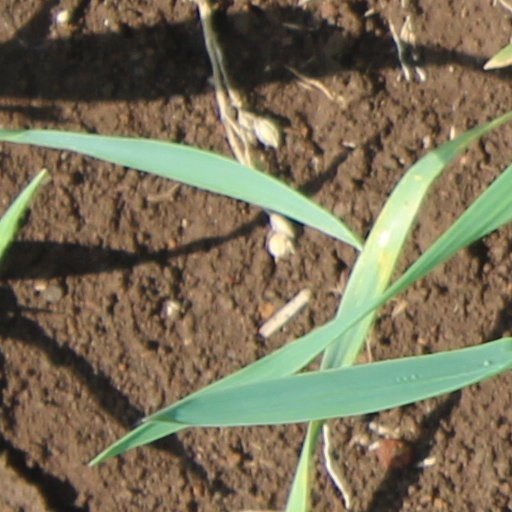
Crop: wheat